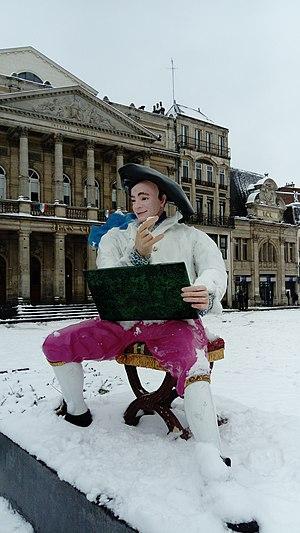
Statue hommage à Quentin de La Tour.
Maurice-Quentin de La Tour né le 5 septembre 1704 à Saint-Quentin, où il est mort le 17 février 1788, est un portraitiste pastelliste français.